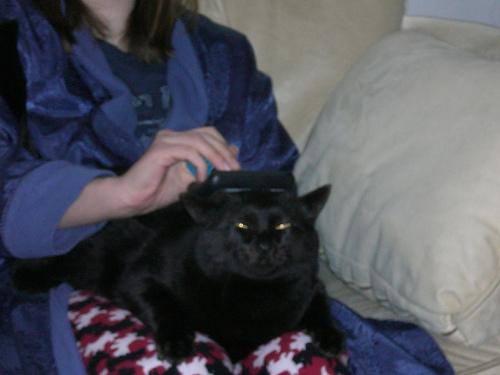
Breed: Bombay